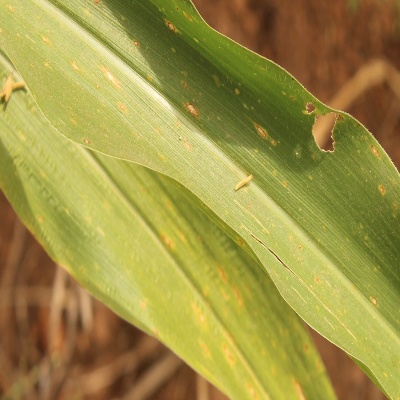
Crop: Maize
Condition: streak virus